Pensacola Dam

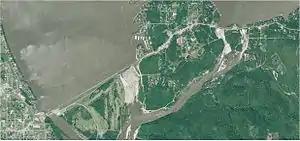
Overhead of dam complex including auxiliary spillways

The main spillway, part of the eastern end of the dam, is a long Ogee-type and utilizes twenty-one tall and wide tainter gates that are operated by two 60-ton hoists. The auxiliary spillways are located about northeast of the dam and are controlled by another twenty-one wide and high tainter gates stretched over their combined length. The lip of the spillways lie at an elevation of above sea level while the tops of the gates are . All three spillways have a combined maximum discharge of . The two-lane State Highway 28 crosses over the top of the dam and a bridge that stretches over the main spillway. It is accessible by cars and trucks within weight.